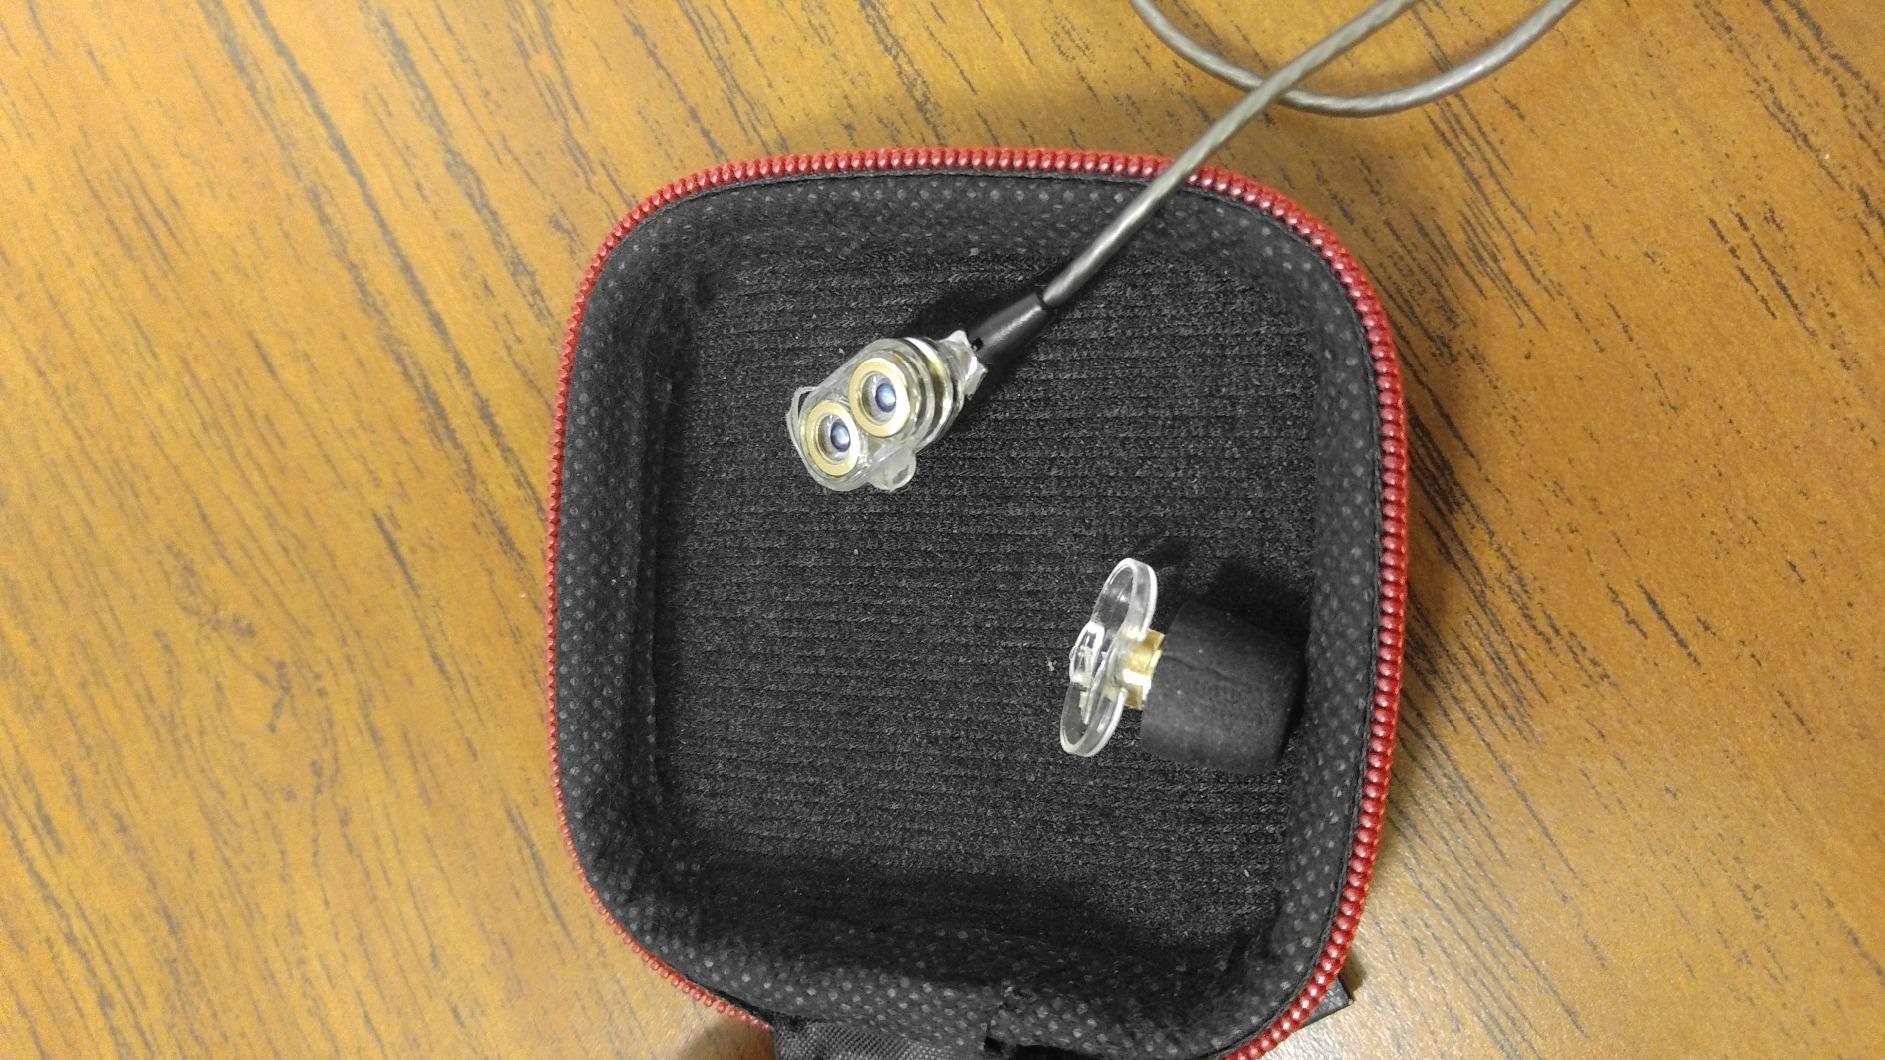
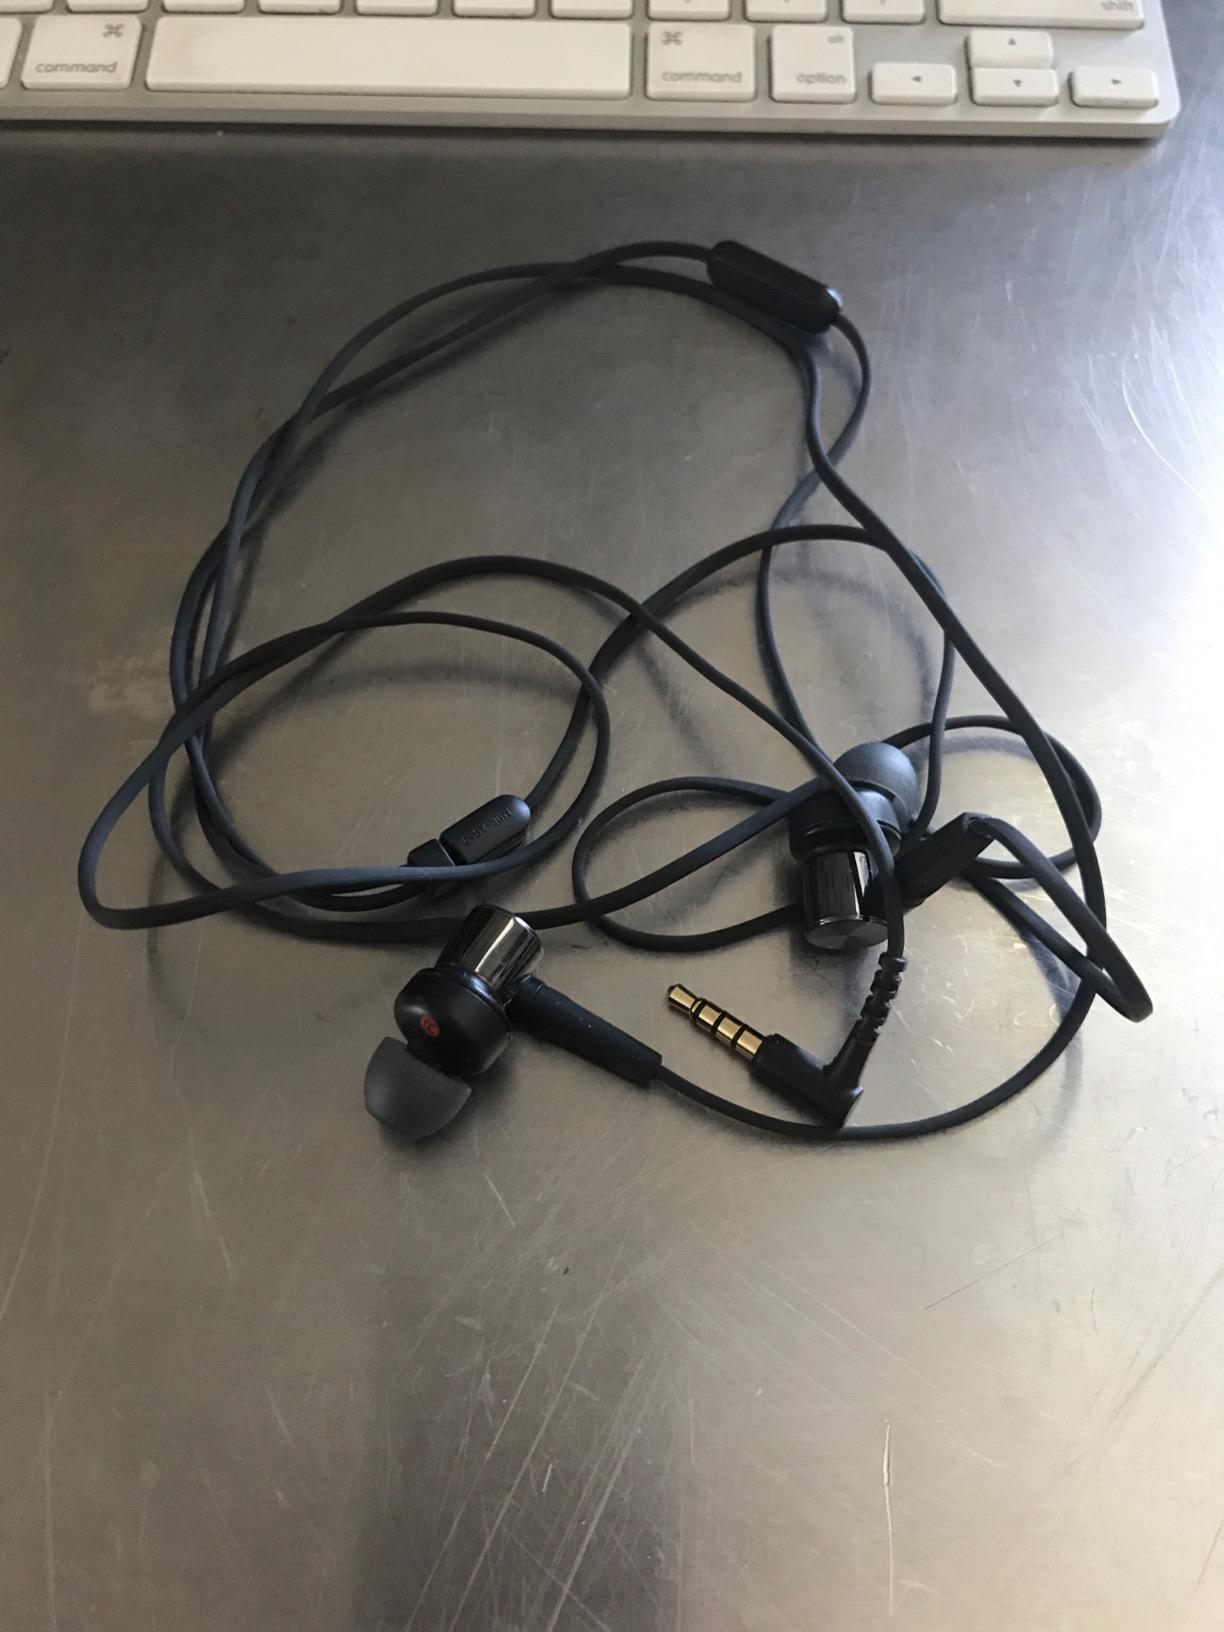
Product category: headphones
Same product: no